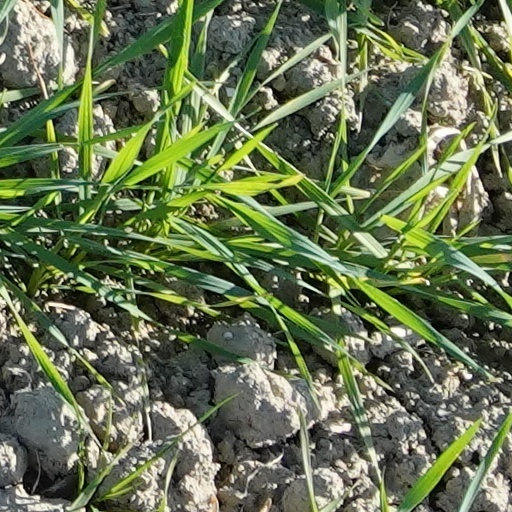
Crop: wheat